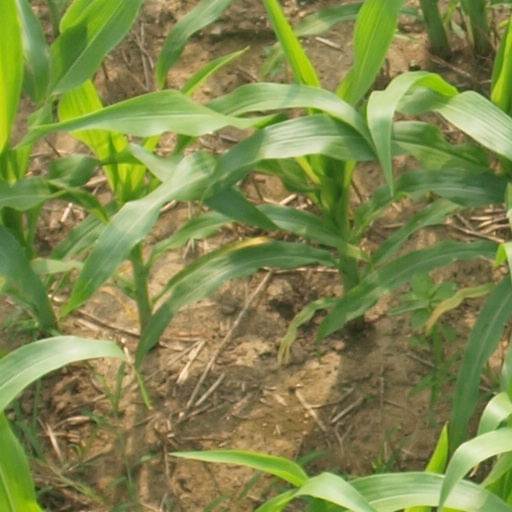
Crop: maize; corn